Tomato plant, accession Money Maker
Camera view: bottom (45 deg); turntable rotation: 180 degrees
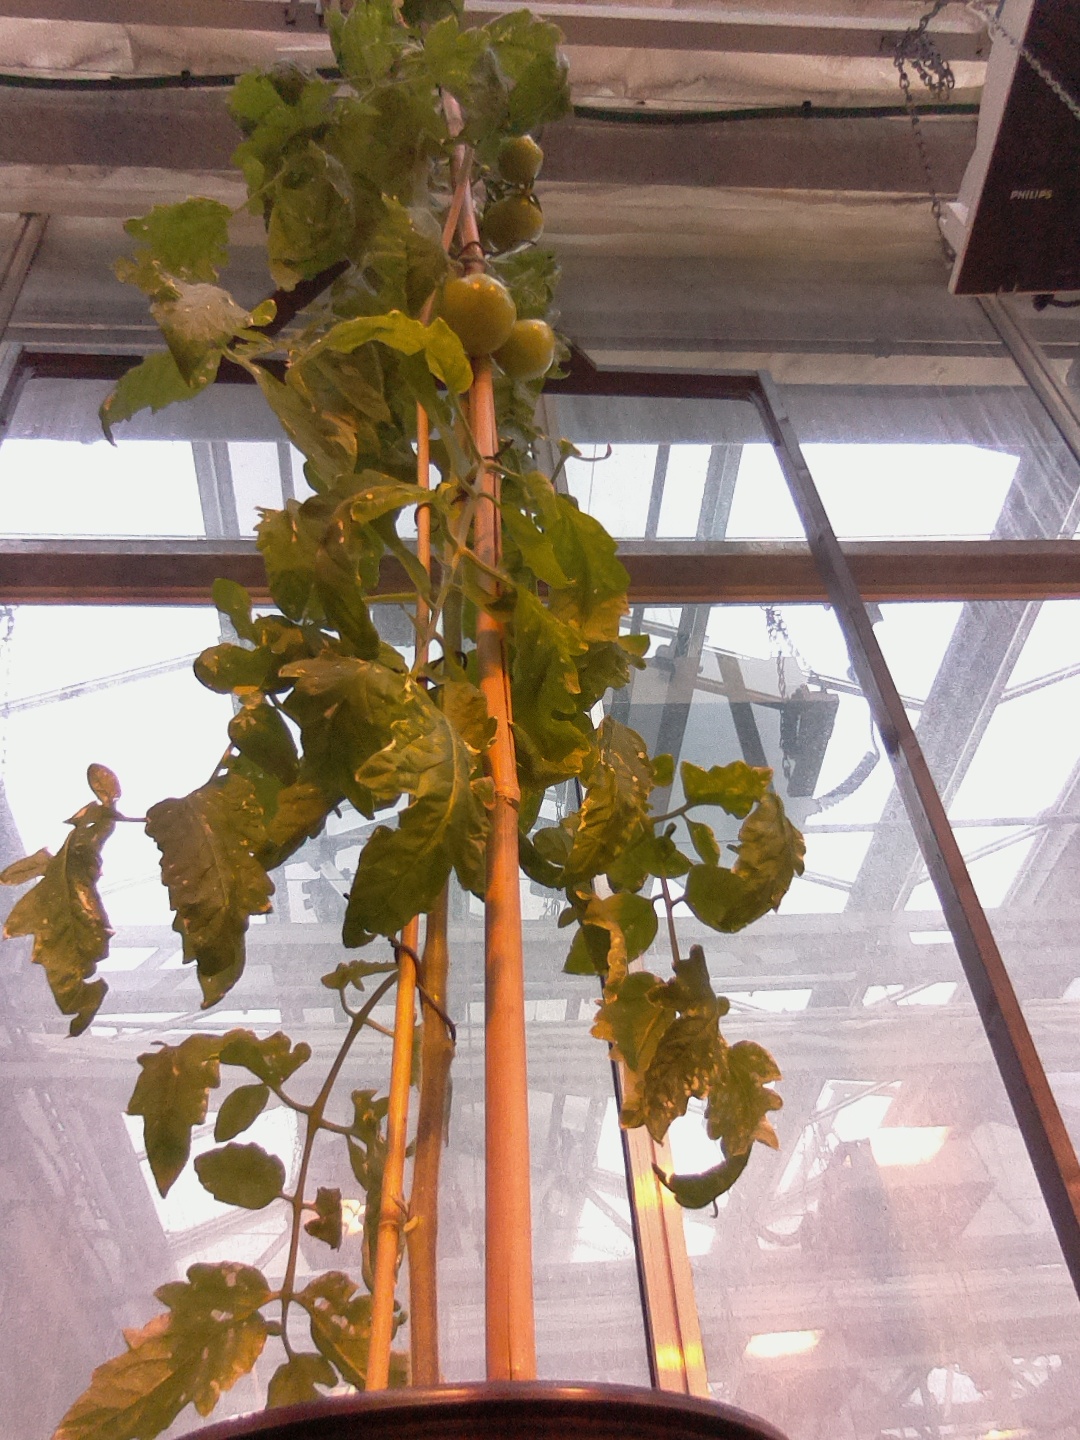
BBCH growth stage 77: 70%-80% of final fruit size